Acid rock

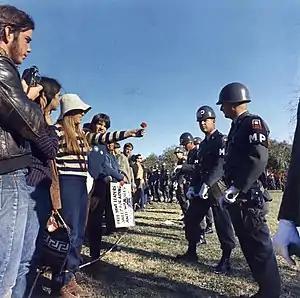
A group of Flower Power demonstrators, 1967

Many bands associated with acid rock aimed to create a youth movement based on love and peace, as an alternative to workaholic capitalist society. David P. Szatmary states, "a legion of rock bands, playing what became known as 'acid rock,' stood in the vanguard of the movement for cultural change." Szatmary also quotes from the "San Francisco Oracle", an underground newspaper published between 1966 and 1968, to explain how rock music was perceived at that time and how the acid rock movement emerged: "Rock music is a regenerative and revolutionary art, offering us our first real hope for the future (indeed, for the present)."